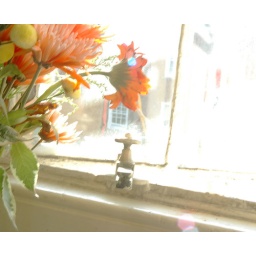
flowers by the window